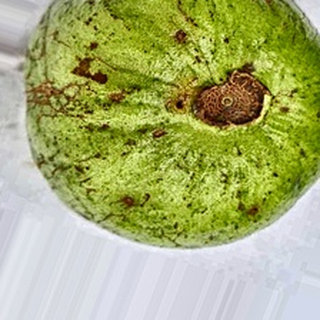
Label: guava_fruit_fly